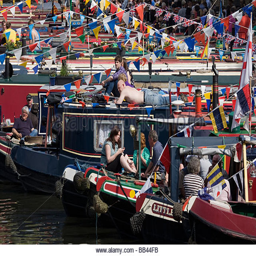
annual rally held on the canal